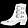
Label: Ankle boot